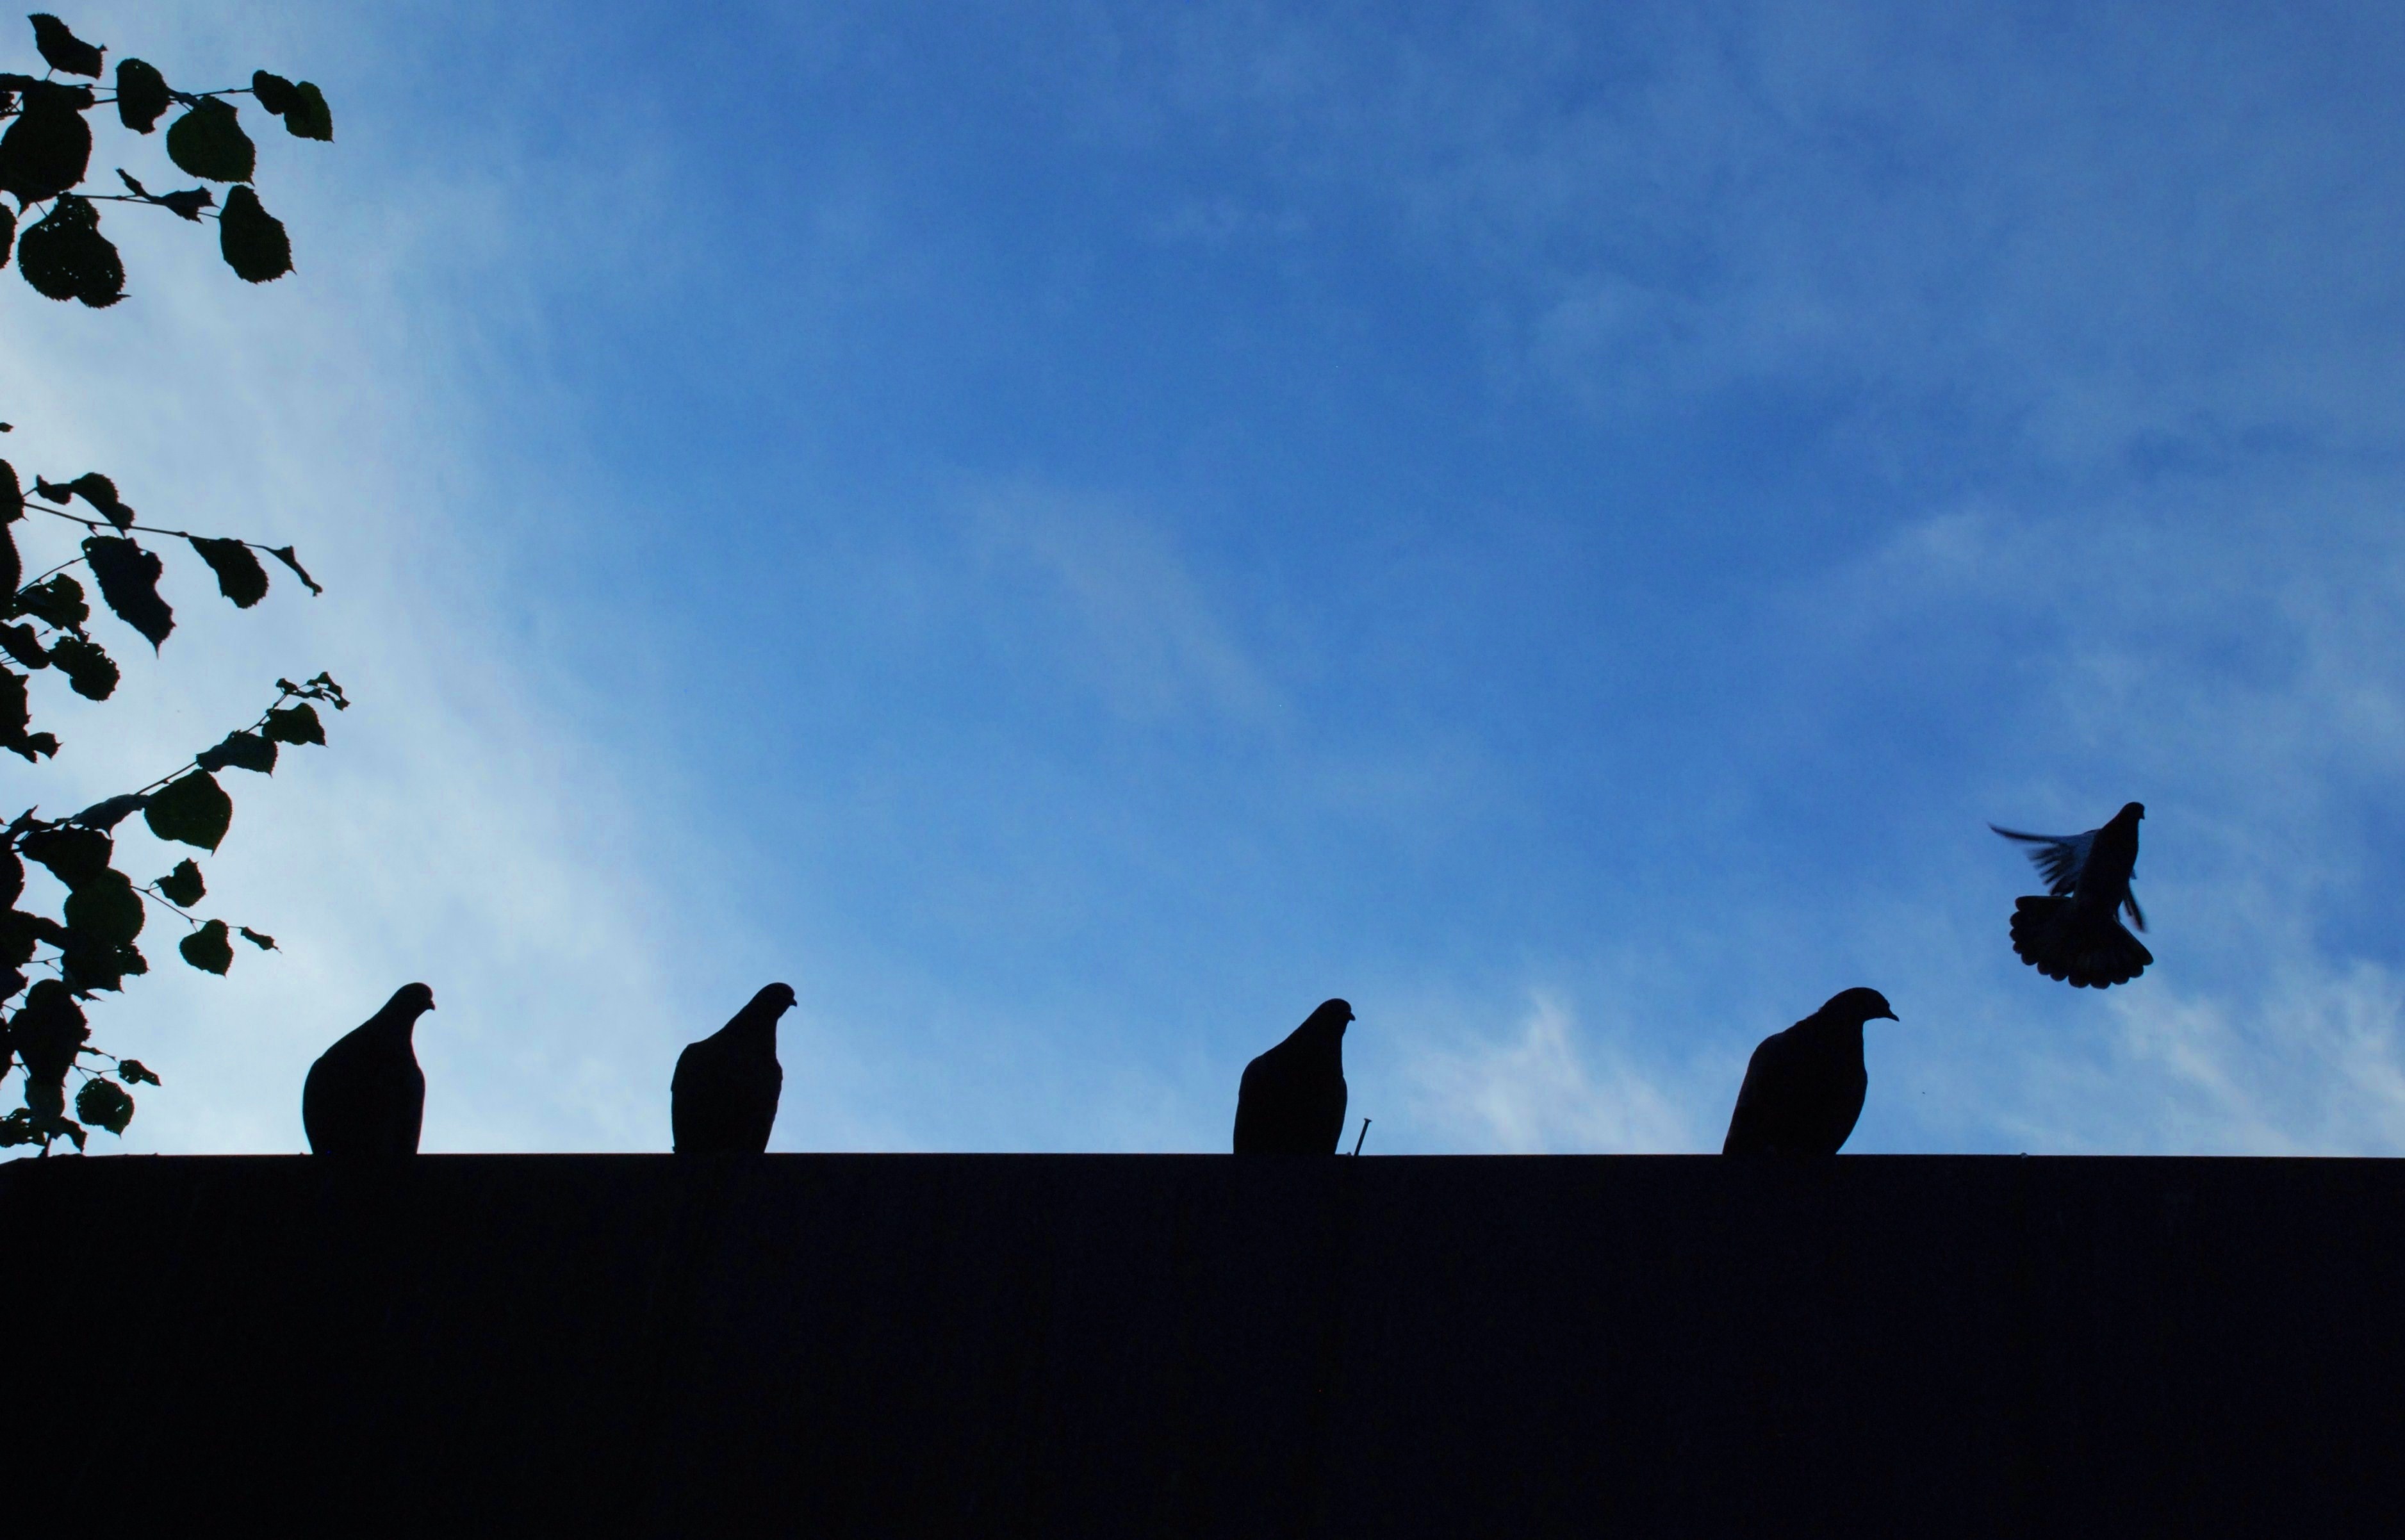
silhouette, bird, wing, cloud, sky, morning, animal, fly, blue, pigeon, doves, atmosphere of earth, perching bird